USS Juneau (CL-52)

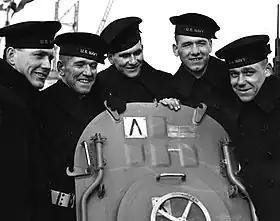
The Sullivan brothers on board the "Juneau" on her commissioning date. From left to right: Joseph, Francis, Albert, Madison, and George Sullivan

"Juneau" was laid down by Federal Shipbuilding Company at Kearny, New Jersey, on 27 May 1940. She was launched on 25 October 1941, sponsored by Mrs. Harry I. Lucas, wife of the mayor of the city of Juneau, Alaska, and commissioned on 14 February 1942, with Captain Lyman K. Swenson in command.